John Merritt Sammis

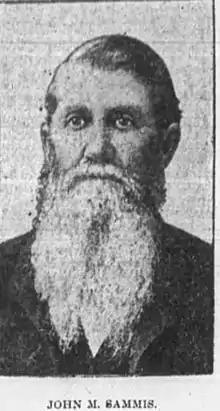
Sammis at age 80

John M. Sammis (October 8, 1820 – October 17. 1908) was the son of Ezra Sammis and Anna Hawxhurst, born in Oyster Bay, New York, on October 8, 1820. He would live his whole life in Oyster Bay, and during that time became a leading merchant, property owner, and civic figure in Long Island. He was a close personal friend of U.S. President Theodore Roosevelt.